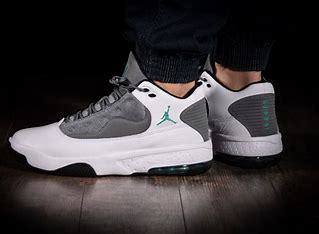
Brand: Jordan
Model: Max Aura 2